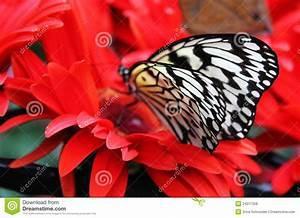
butterfly